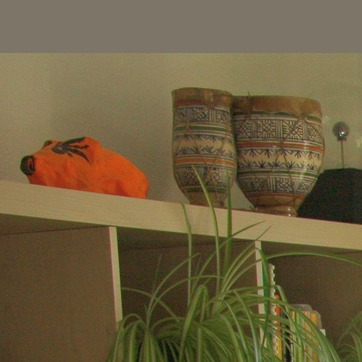
Material: ceramic